Rum (endonym)

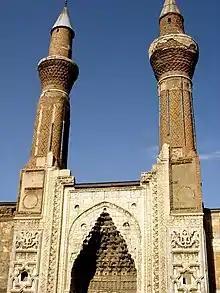
A Rûm architect from Konya built the Gök Medrese (Celestial Madrasa) of Sivas while it was a capital of the Sultanate of Rûm

The Qur'an includes "Ar-Rum", the sura dealing with "the Romans", which is sometimes translated as "The Byzantines" to reflect a term that is now used in the West. The Romans of the 7th century, who are referred to as Byzantines in modern Western scholarship, were the inhabitants of the surviving Eastern Roman Empire. Since all ethnic groups in the Roman empire had been granted citizenship by 212 AD, the eastern peoples had come to label themselves "Ρωμιοί" or "Ῥωμαῖοι" (Romioi or Romaioi, Romans) by using the word for Roman citizen in the eastern lingua franca of Koine Greek. The citizenship label became روم "Rūm" in Arabic. To designate the inhabitants of the western city of Rome, the Arabs use instead the word رومان Rūmān or sometimes لاتينيون "Lātīniyyūn" (Latins), and to designate European Greek speakers, the term يونانيون "Yūnāniyyūn" is used (from يونان "Yūnān" (Ionia), the name for Greece). The word "Byzantine", which is now used by Western historians to describe the Eastern Roman Empire and its Greek lingua franca, was not used anywhere at the time.